List of Chihayafuru chapters

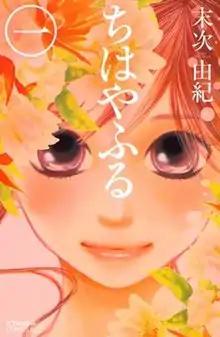
The cover of the first volume of the "Chihayafuru" manga series released by Kodansha on 13 May 2008

"Chihayafuru" is a Japanese manga series written and illustrated by Yuki Suetsugu. The series has been serialized in Kodansha's "Be Love" magazine from 28 December 2007 to 1 August 2022. It is about a school girl, Chihaya Ayase, who is inspired by a new classmate to take up "Hyakunin Isshu karuta" competitively. The chapters were collected into 50 "tankōbon" volumes. Kodansha also published the first three volumes in a two-volume bilingual edition, with English translations by Stuart Varnam Atkin and Yōko Toyozaki.